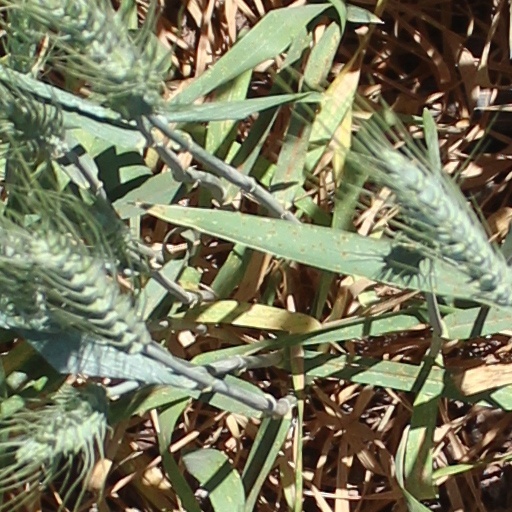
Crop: wheat